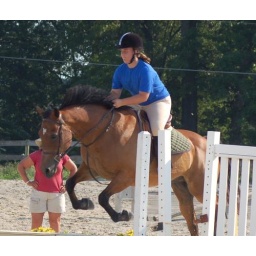
Jumping the yellow box at Hunter Glen in lessons.